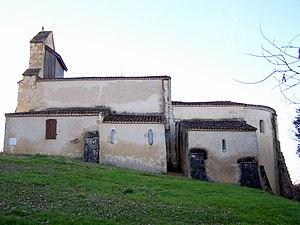
Église de Saint-Loubert (Gironde, France), côté est
Saint-Loubert est une commune du Sud-Ouest de la France, située dans le département de la Gironde, en région Nouvelle-Aquitaine.